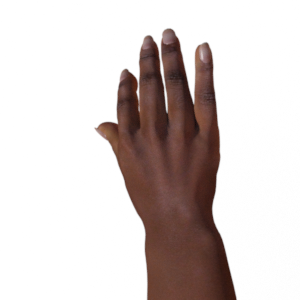
Label: paper